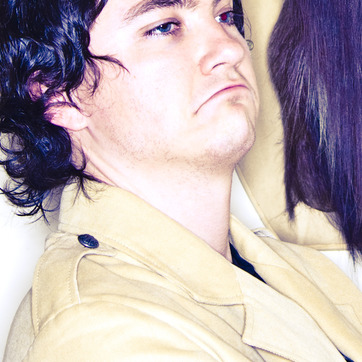
Material: skin